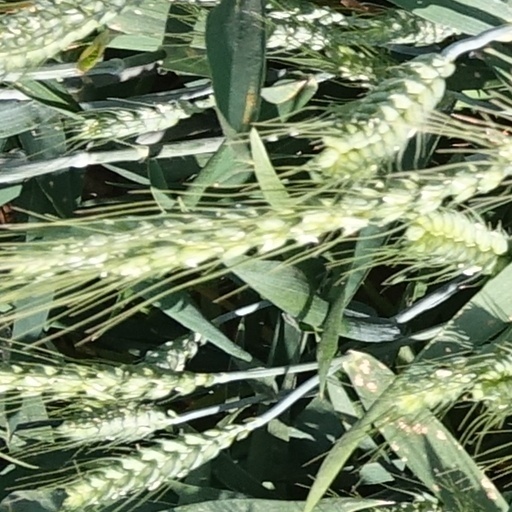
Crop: wheat